Parque Libertad (Santa Ana, El Salvador)

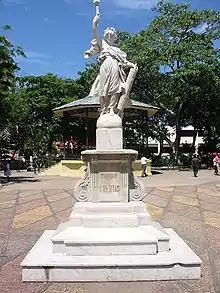
"Monumento a la Libertad" situated in the park.

The Parque Libertad (In English: Liberty Park) is the main square of the Salvadoran city of Santa Ana. Situated in the center of the city, it is surrounded by historic buildings including: the National Theater, the City Hall, the Cathedral and by other important structures like the "Casino Santaneco"